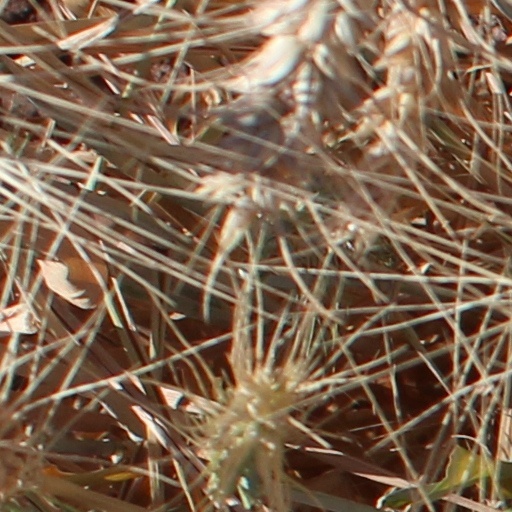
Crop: wheat